Burmarsh

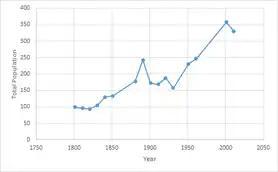

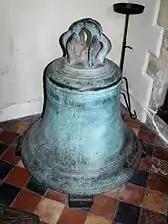

According to the 2011 Census there were 170 males and 160 females living in the parish. The 330 usual populace were spread out across an area of 1,724 hectares. This means the population density recorded was 0.2 hectares per person. Of the 330 people who permanently live in Burmarsh 246 of them are between 16-74. Of this figure 77 people had no qualifications which is equivalent to 28.5%. When compared to the national rate of 22.5% we can see that Burmarsh is a little higher. There are still 167 usual residents employed. This could suggest that the small, isolated nature of the parish may have something to do with a number of people working in jobs which require no qualifications. The graph of population change shows an overall rise in population size. From the 1890s up until around the year 1950 there is some oscillation in population size that could be due to World War I and World War II. After 1950 it seems like there is a sharp rise in population, there could be a link to the establishment of the National Health Service (NHS) in the year 1948.